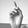
ASL letter: D